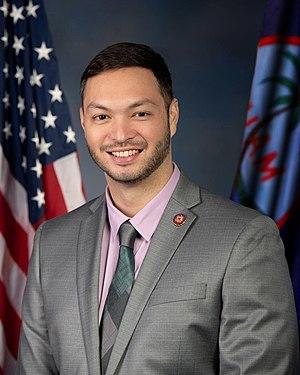
Michael Franklin Quitugua San Nicolas dit Michael San Nicolas, né le 30 janvier 1981, est un homme politique américain. Membre du Parti démocrate, il est le délégué du territoire américain de Guam à la Chambre des représentants des États-Unis depuis 2019.